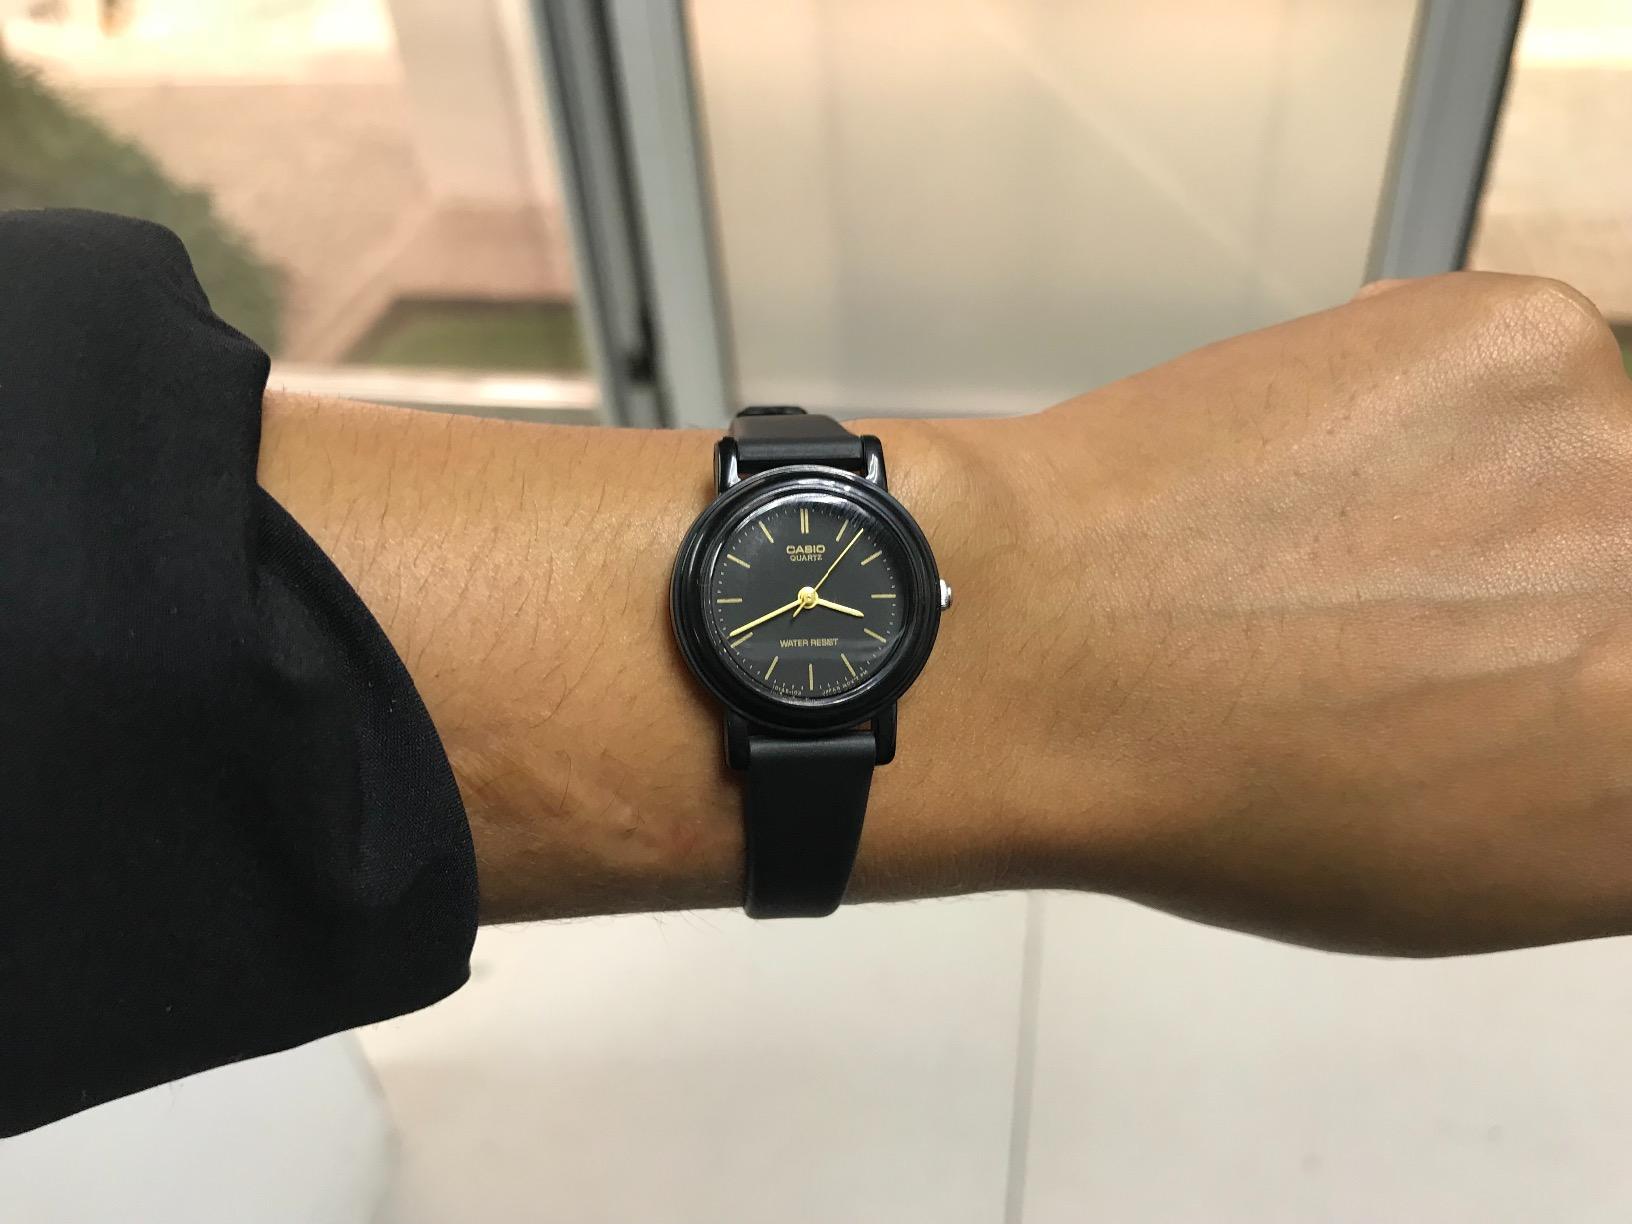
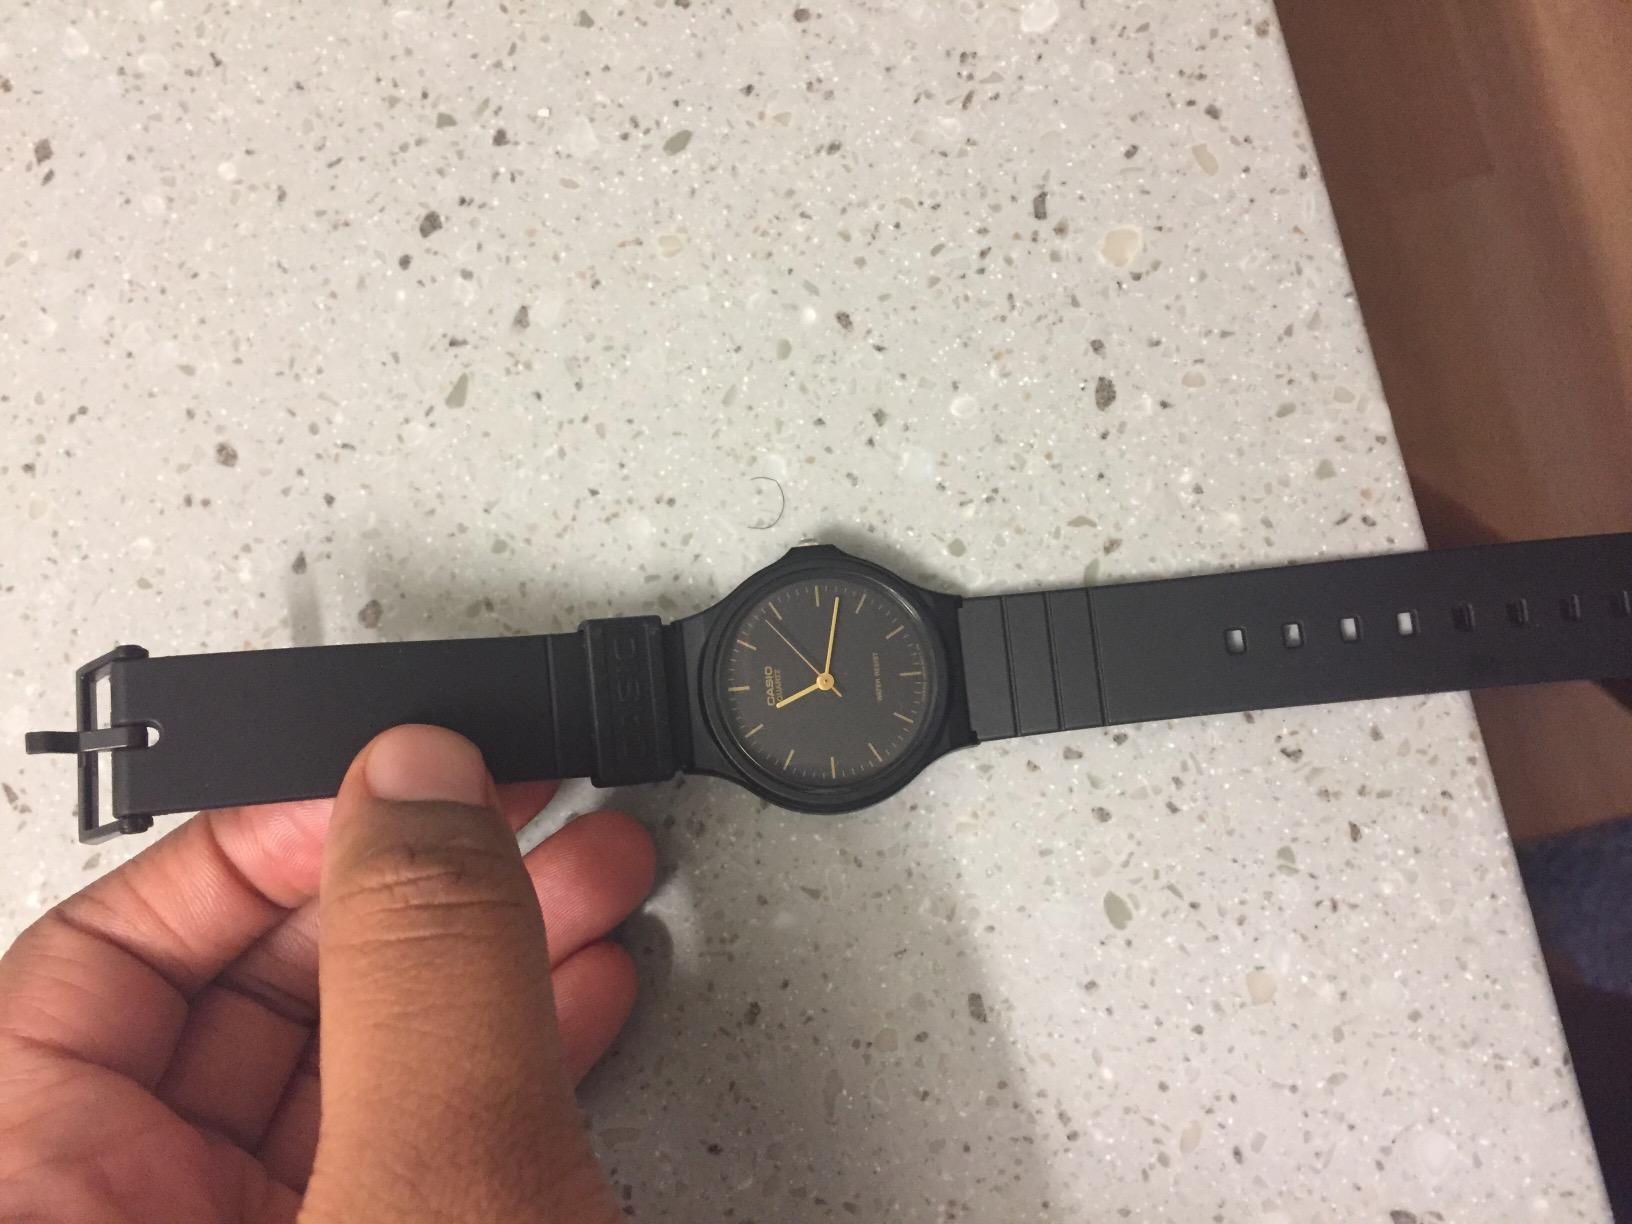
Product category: accessories_watch
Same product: no